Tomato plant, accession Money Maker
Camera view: tilt-top (135 deg); turntable rotation: 330 degrees
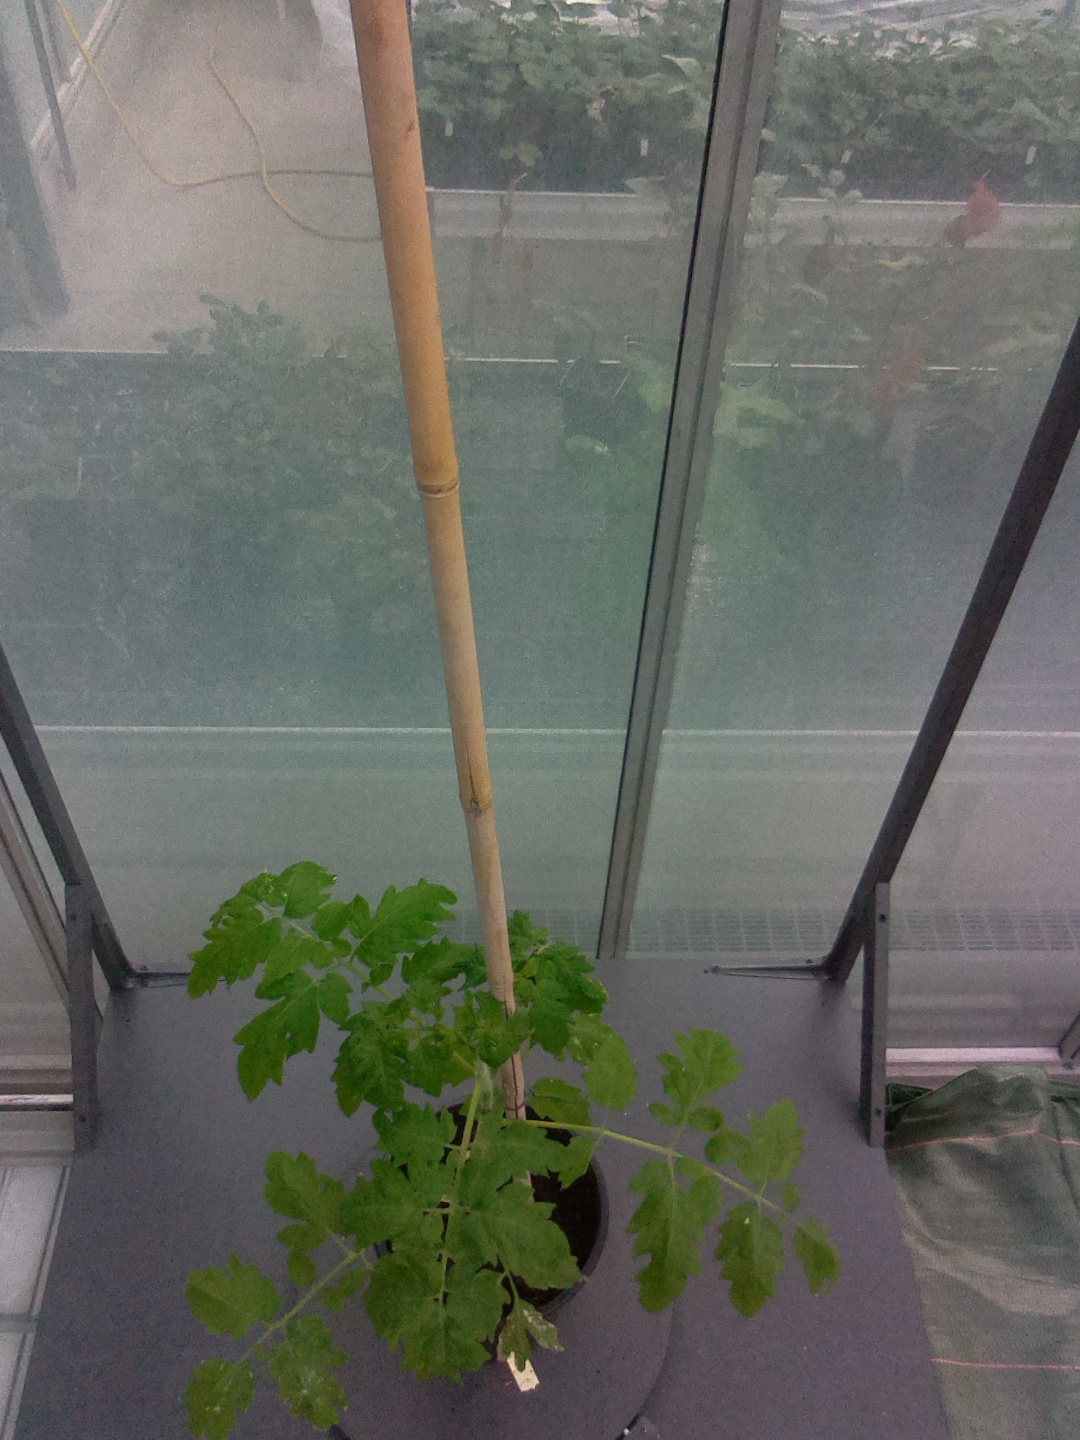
BBCH growth stage 14: 8 of true leaves visible